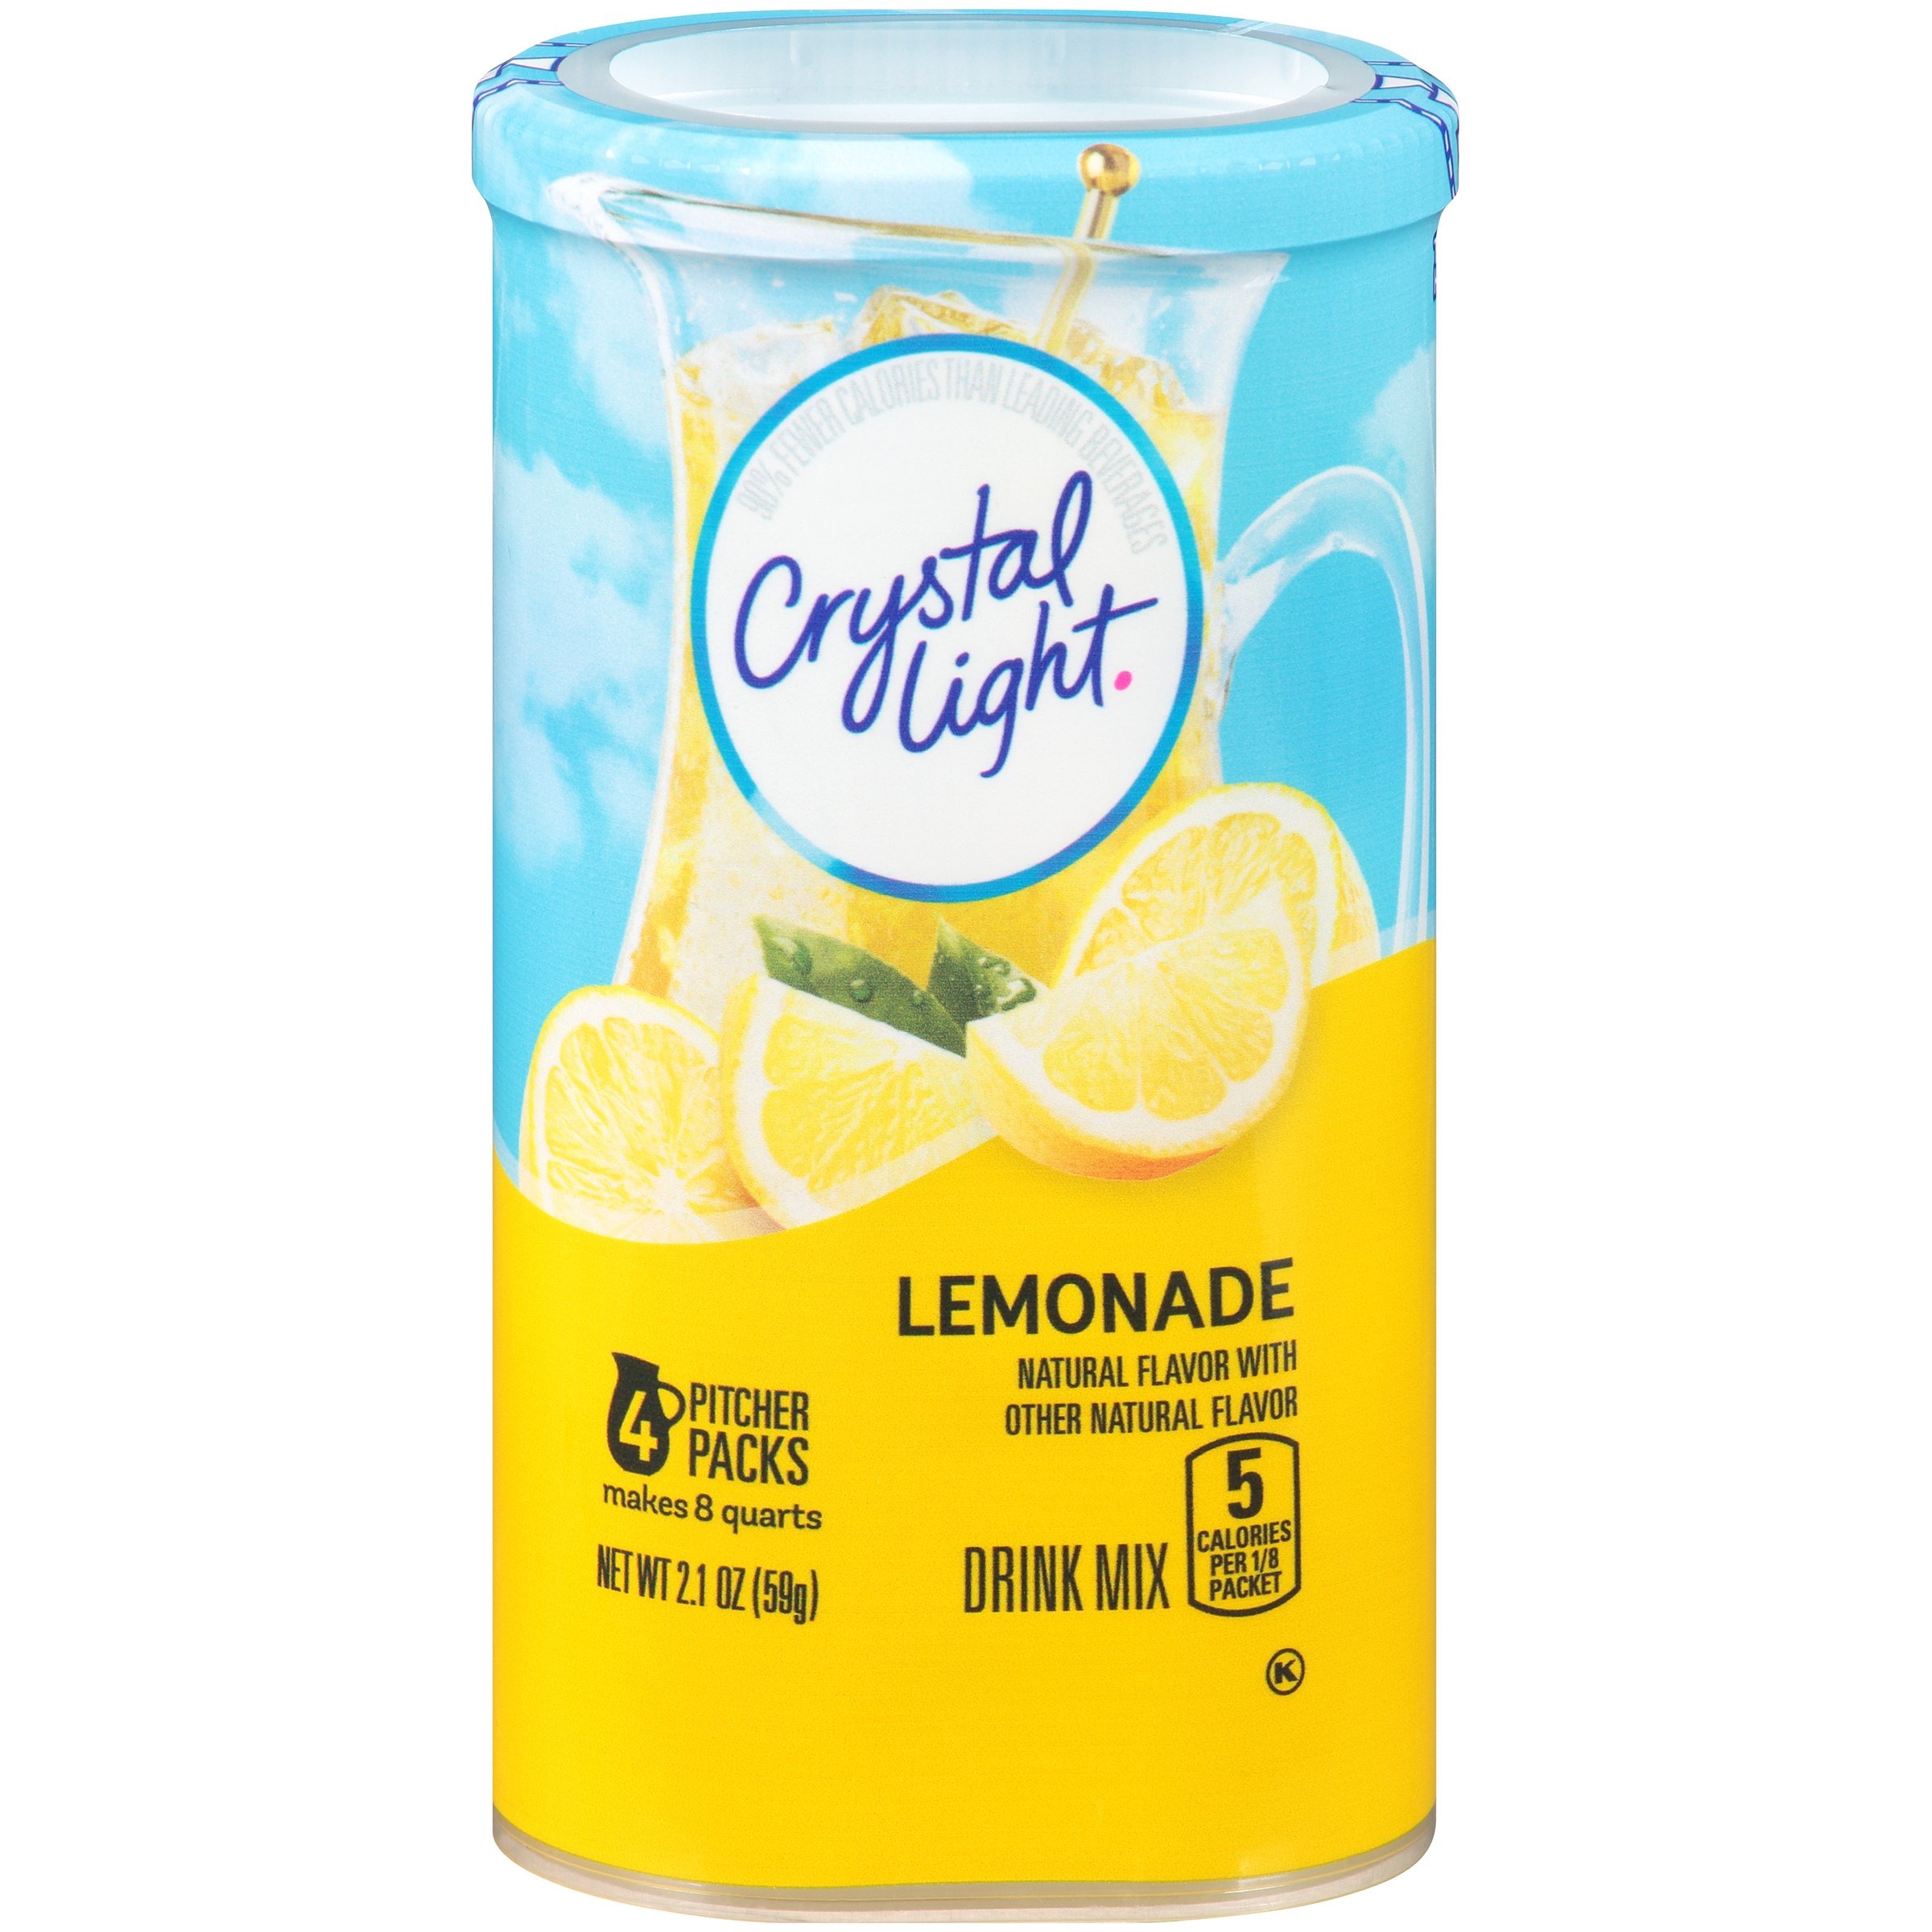
Item Name: Crystal Light Lemonade Drink Mix (8-Quart), 2.1-Ounce Canisters (Pack of 4)
Bullet Point 1: Now with 2-quart pitcher packs (4 packets per canister)
Bullet Point 2: Powdered drink mix
Bullet Point 3: Contains artificial and natural flavors
Bullet Point 4: One order includes 4 canisters with 4 packets each for a grand total of 16 packets
Value: 8.4
Unit: Ounce

Price: 27.96